Lexus Velodrome

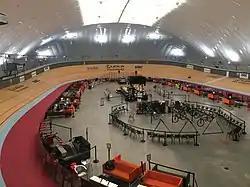
The interior

The Lexus Velodrome is an indoor velodrome located at 601 Mack Avenue in Detroit, Michigan, U.S. It is operated by the Detroit Fitness Foundation, offering indoor roller skating, walking, running and weight lifting in addition to open track cycling, training and racing. Free children’s programs are offered, including free equipment rental.